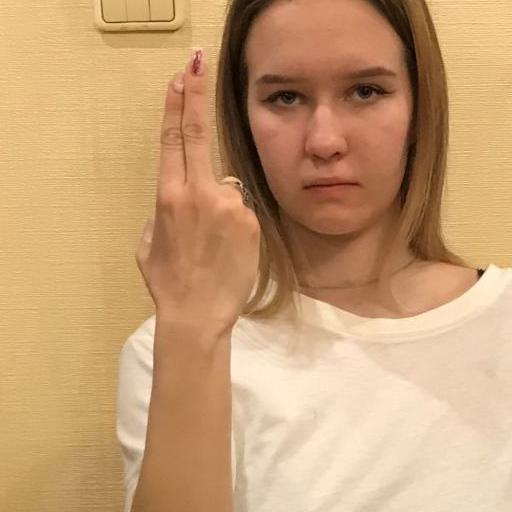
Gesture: two_up_inverted